Wien Nordwestbahnhof

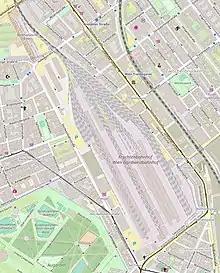
Northwest Station 2017

The Northwest Railway Station is hardly anchored in the general awareness although being the second-largest railway station of the formerly six Viennese terminus stations. The Northwest Railway lost its importance due to the dissolution of Austria-Hungary. Passenger traffic was already stopped in 1952 after a phase as a replacement station. Only the remaining post office was known in 1200, the former main post office of Brigittenau on the side of the Nordwestbahnstraße. The railway station has gone down in the history of Vienna rather as the scene of political events.